Oonga (film)

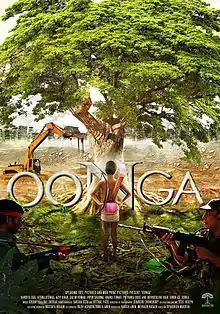
Poster

Oonga is a Hindi and Oriya film directed by Devashish Makhija, and produced by Speaking Tree Pictures & Moo Print Pictures. It is a story of a little adivasi boy's obsession with becoming Rama, set against the backdrop of corrupt land mining activities threatening to destroy his village and the civil strife it leads to. The film stars Nandita Das, Seema Biswas, Salim Kumar and Raju Singh (as Oonga).